The Human Contract

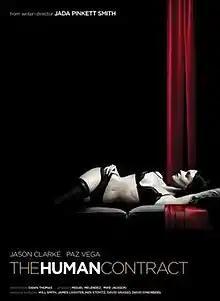

The Human Contract is a 2008 drama film written and directed by Jada Pinkett Smith, starring Jason Clarke and Paz Vega. The DVD was released on 30 June 2009. This is Jada Pinkett Smith's directorial debut.